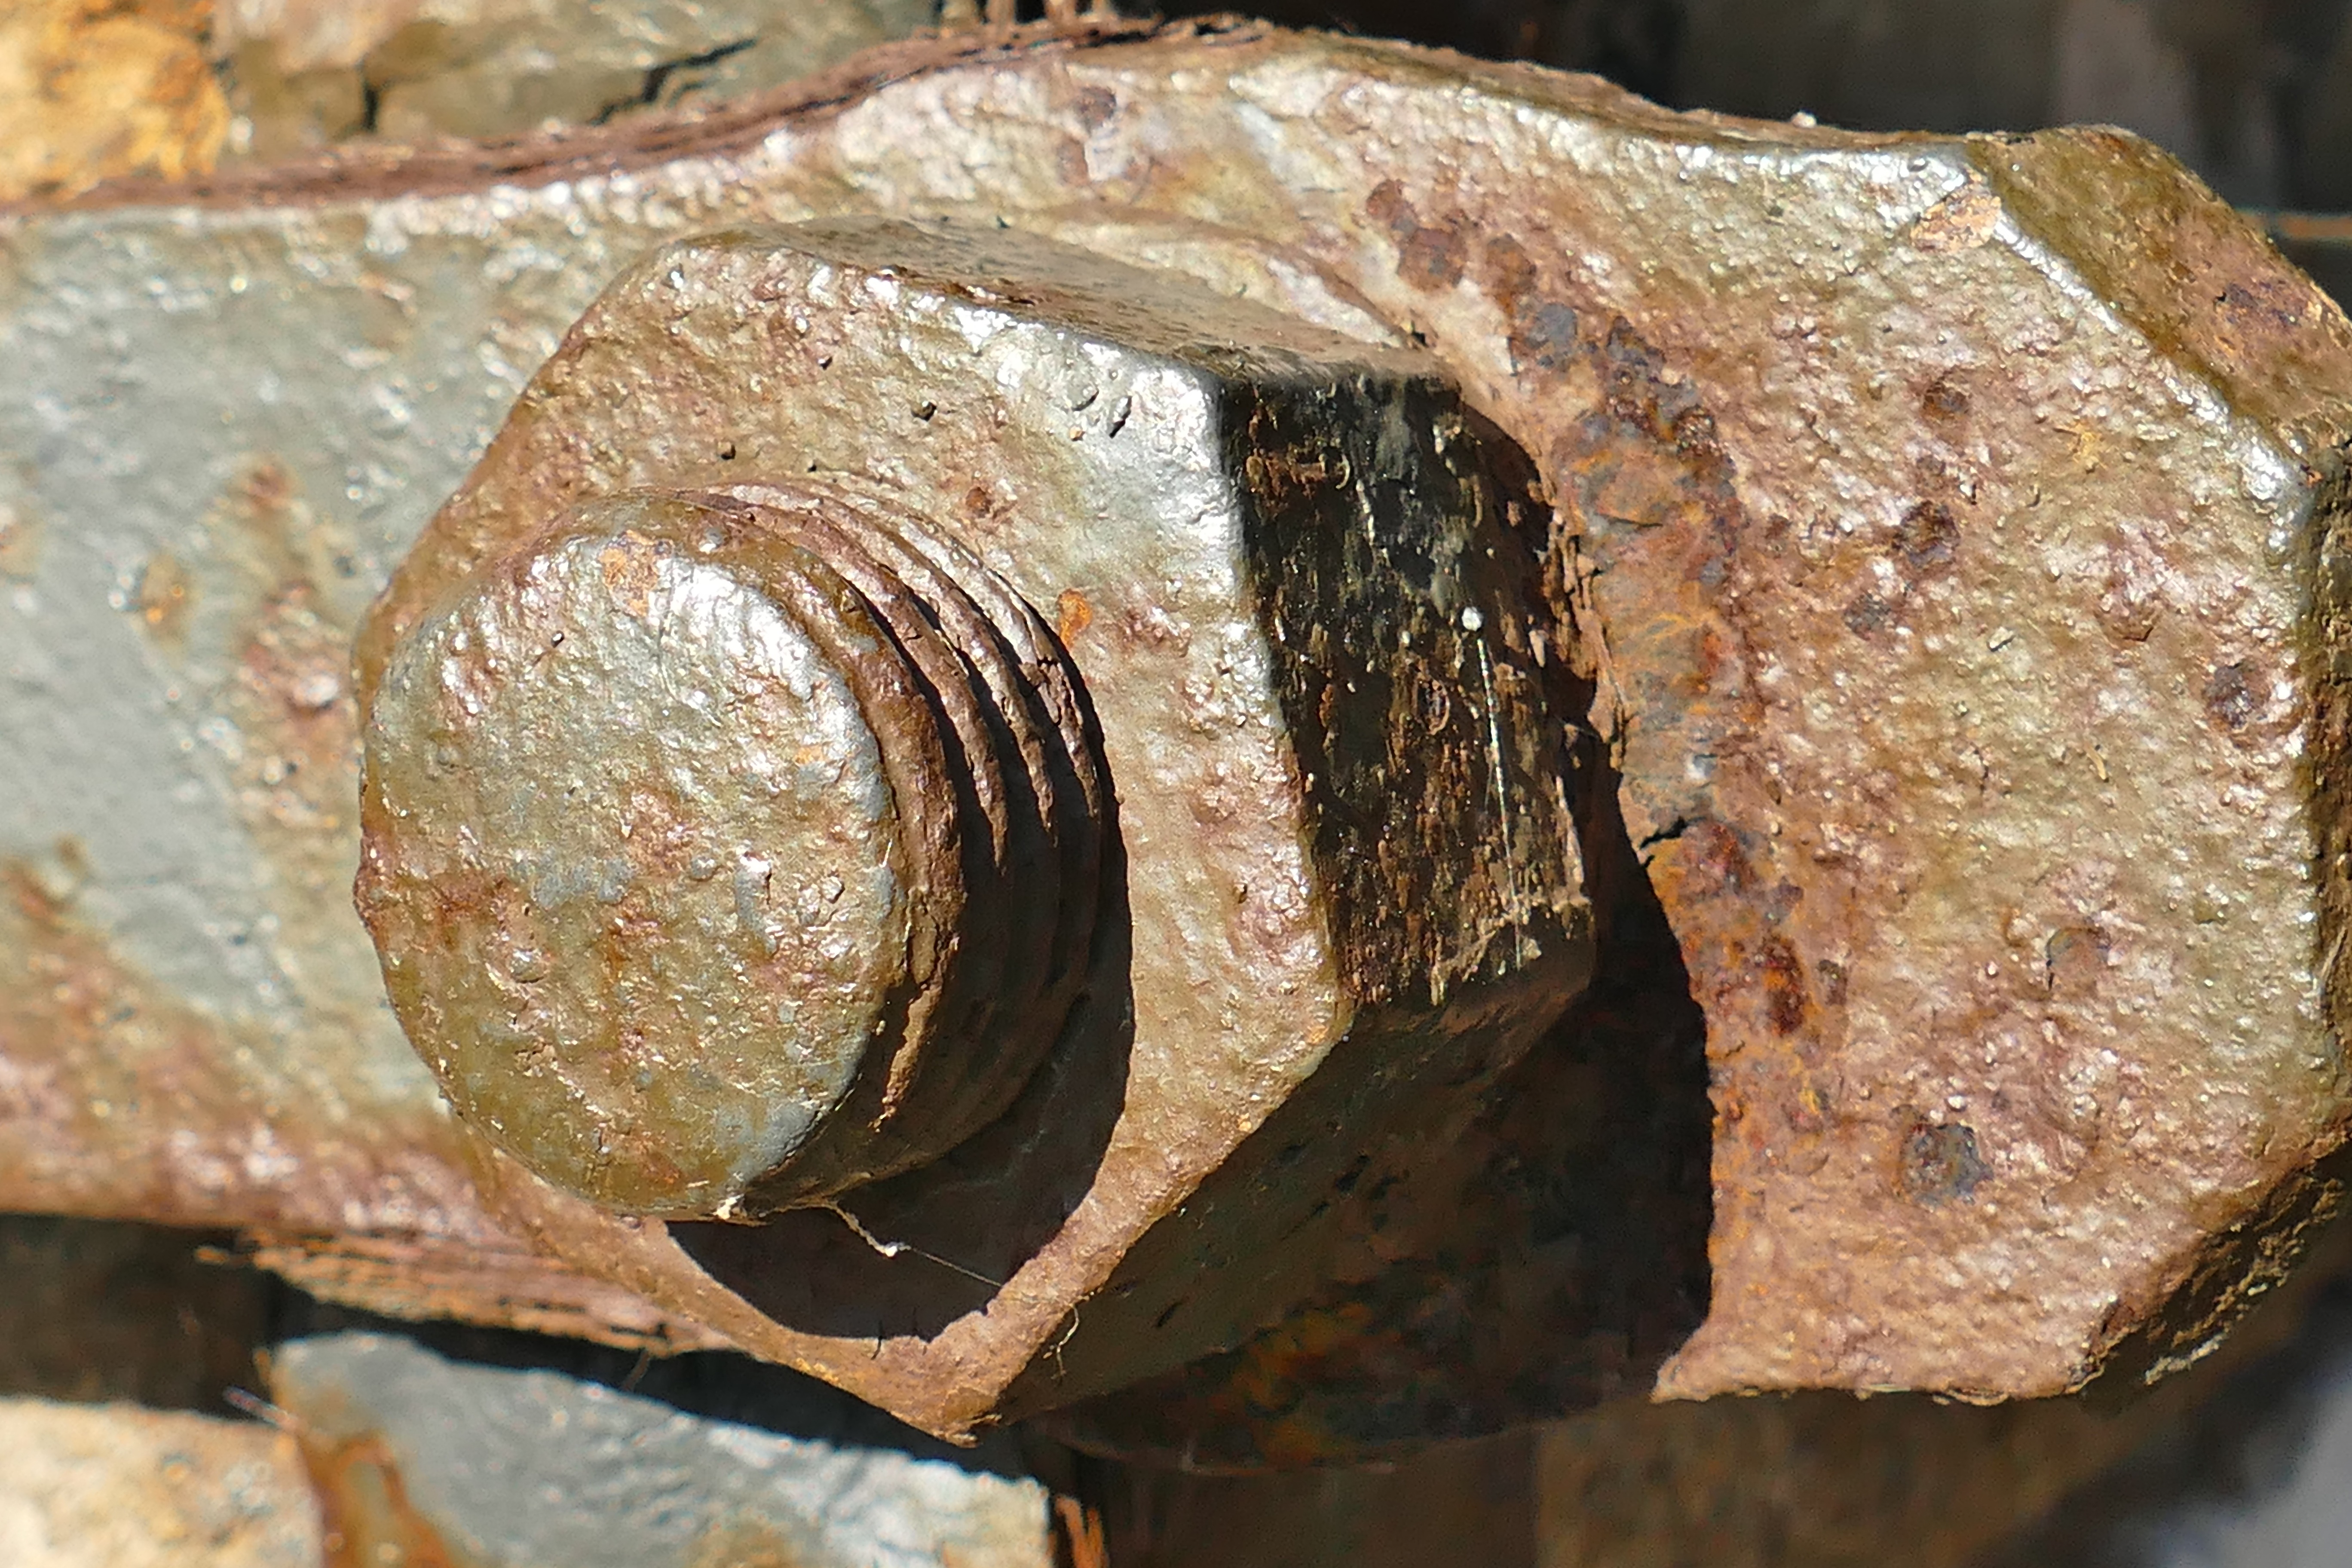
rock, wood, old, steel, macro, material, screw, thread, mother, iron, large, connection, stainless